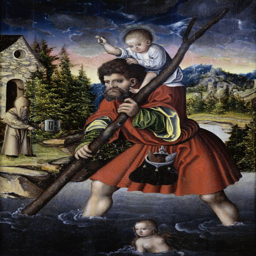
in the gallery -- painting artist